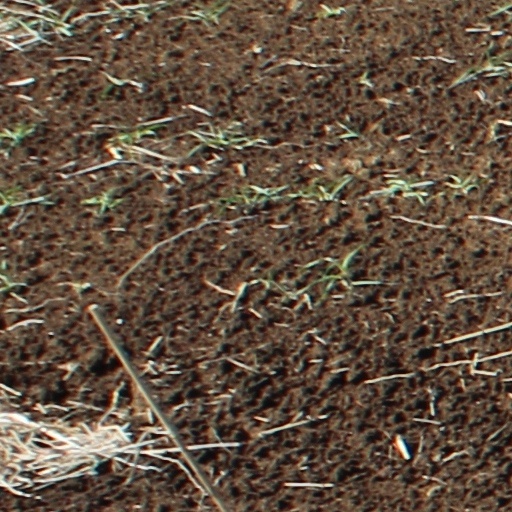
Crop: wheat